Terang

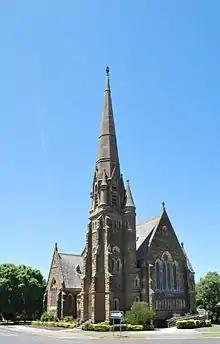
Terang Church

The semi-nomadic Kirrae Wuurong clans originally inhabited the area between Mount Emu Creek and the Hopkins River, and much of their language was recorded by a Scottish squatter, James Dawson.